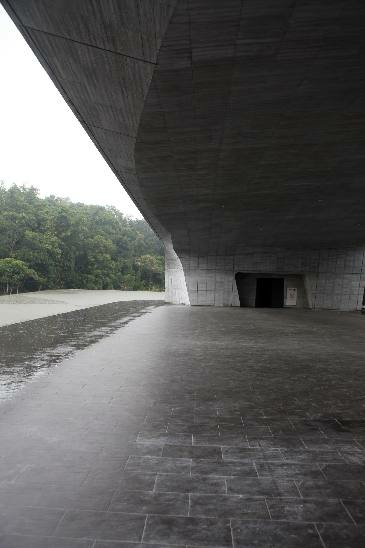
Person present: No